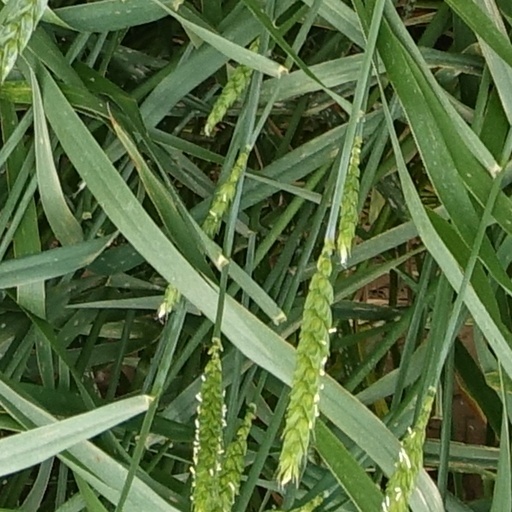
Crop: wheat